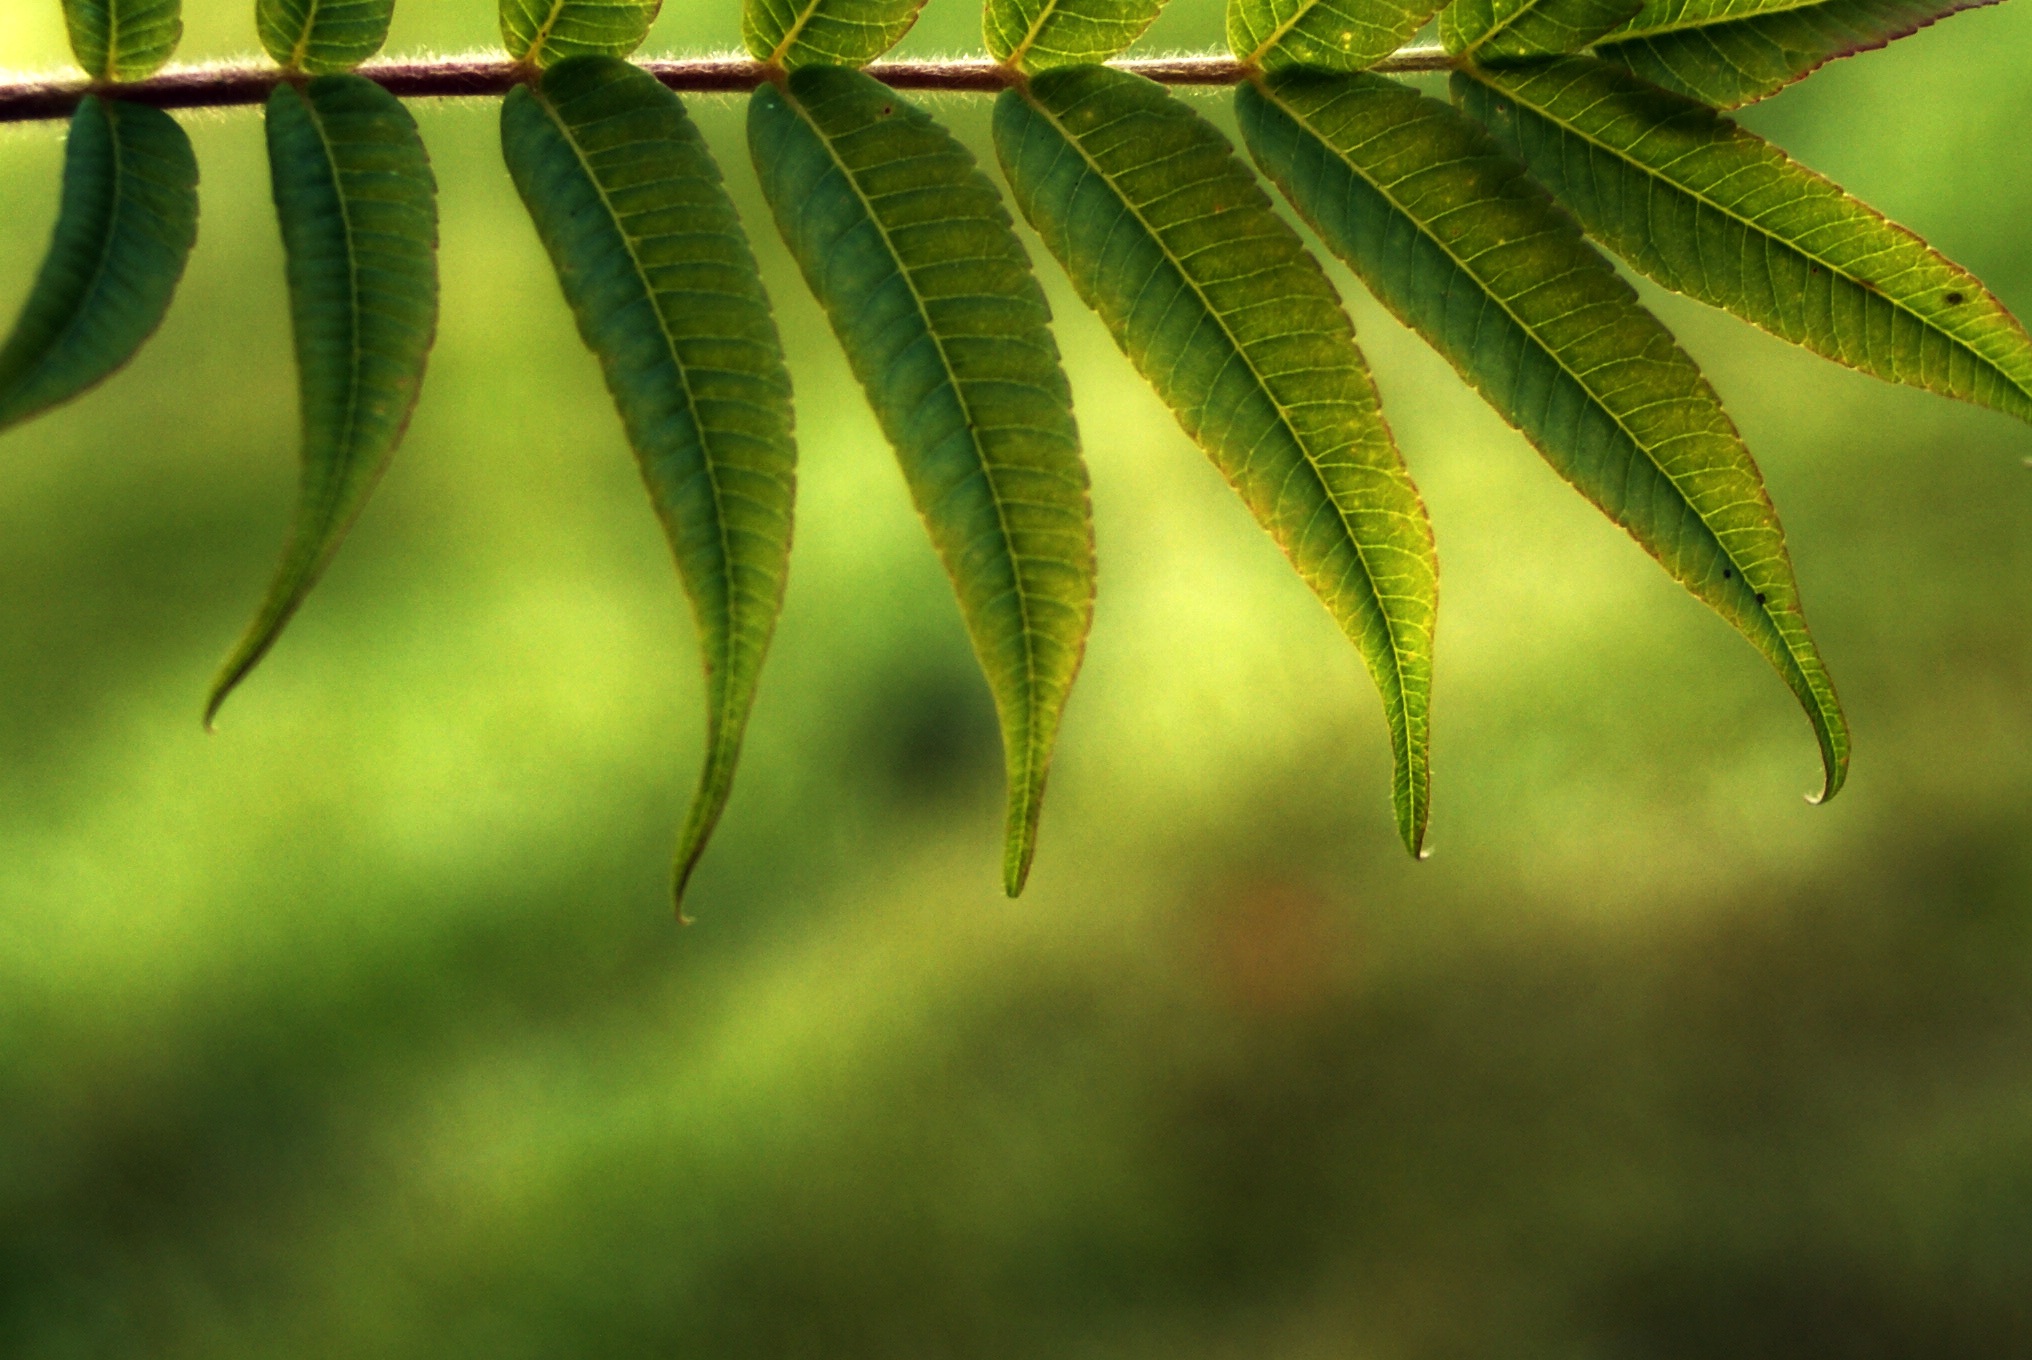
tree, nature, forest, grass, branch, plant, sunlight, leaf, flower, green, jungle, autumn, calm, botany, garden, flora, twig, close up, leaves, branches, deciduous, light and shadow, macro photography, grass family, plant stem, woody plant, land plant